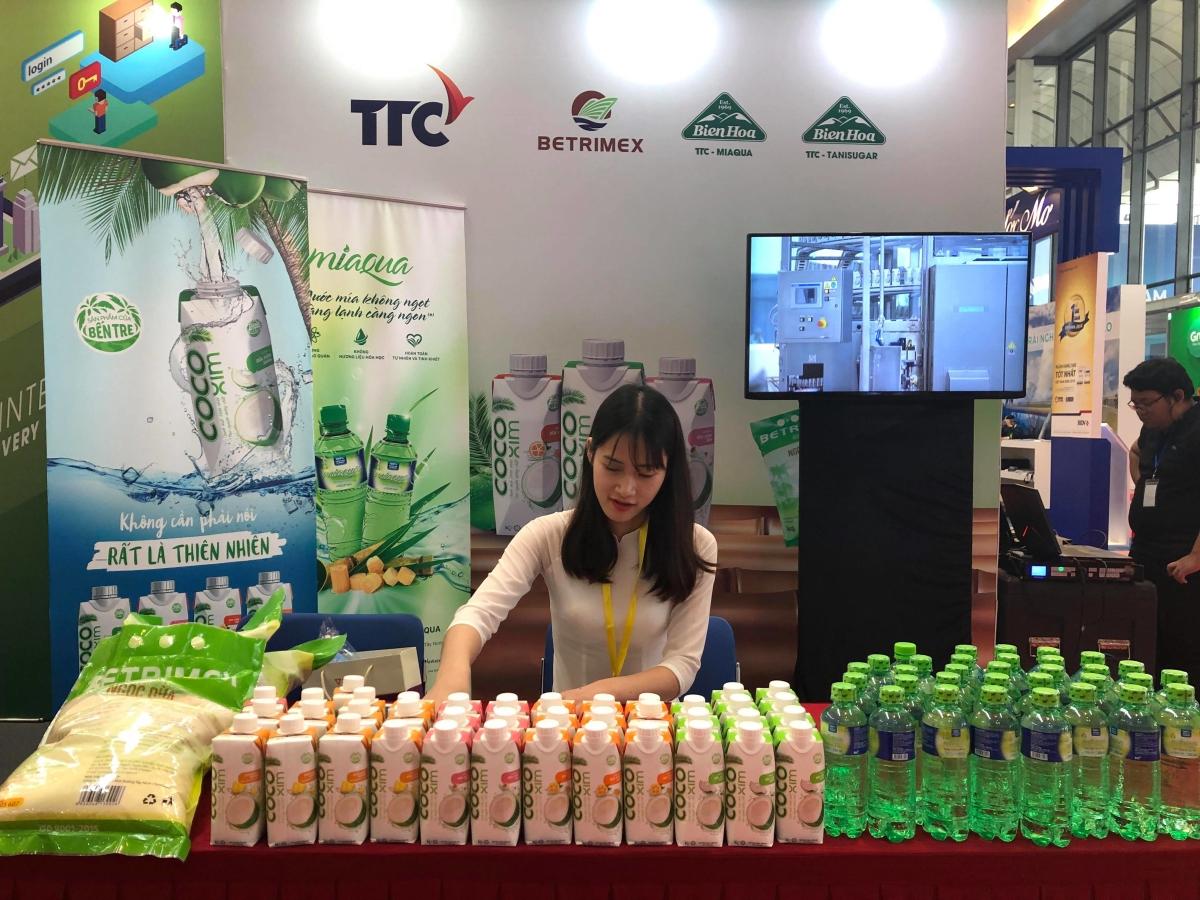
có nhiều mặt hàng nước đóng chai xuất hiện ở trên bàn